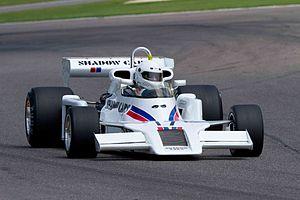
Les Le Mans stripes, sont un motif de peinture appliqués aux voitures de course. Egalement appelées Cunningham racing stripes, son origine provient des nombreuses victoires obtenues dans les années 1950 par l'écurie de Briggs Cunningham, ses voitures arborant des rayures longitudinales bleues sur fond blanc. Ces couleurs sont considérées comme les couleurs nationales des États-Unis et seront reprises par Shelby.